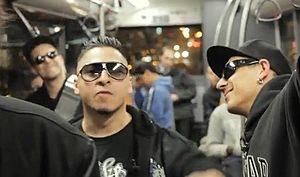
Noyz Narcos, de son vrai nom Emanuele Frasca, né à Rome le 15 décembre 1979, est un rappeur italien.
TruceKlan est un collectif de hip-hop italien, originaire de Rome. Le collectif est né de la fusion des trois crews : les Truceboys, les In the Panchine et plus tard les Jagermasterz. En octobre 2011, le rappeur Duke Montana quitte le collectif.
Duccio Barker, connu sous le nom de Duke Montana, né à Rome le 7 février 1975, est un rappeur et acteur italien. Il chante en italien et en anglais. Pendant sa carrière, il collabore avec plusieurs rappeurs italiens et américains, tels que Kool G Rap, Onyx, Club Dogo, Fabri Fibra, Emis Killa, Noyz Narcos, Wu-Tang Clan et Ice-T.